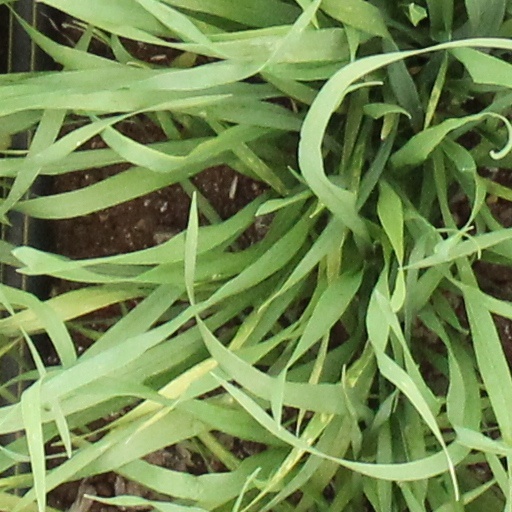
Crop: wheat